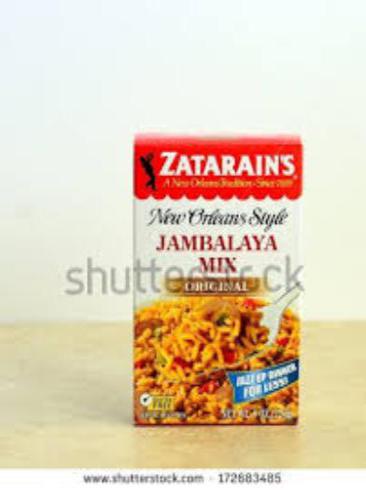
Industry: Food